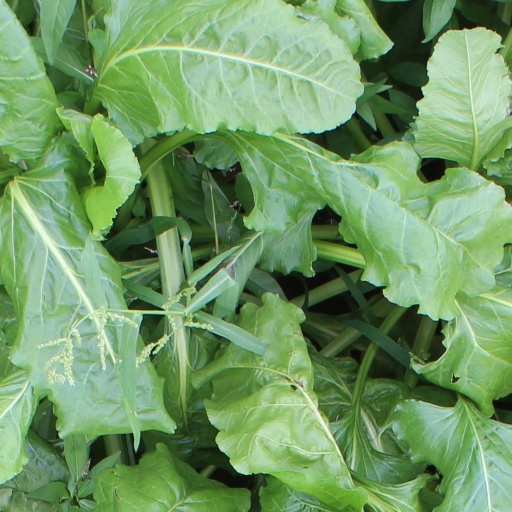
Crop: sugar beet